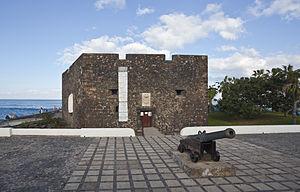
Le château de San Felipe, en espagnol Castillo de San Felipe, est une ancienne forteresse militaire située dans la municipalité de Puerto de la Cruz.